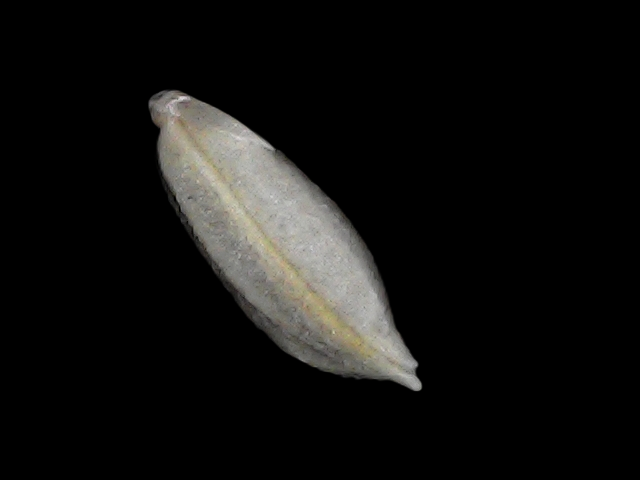
Rice variety: Bd34